Hindu temple

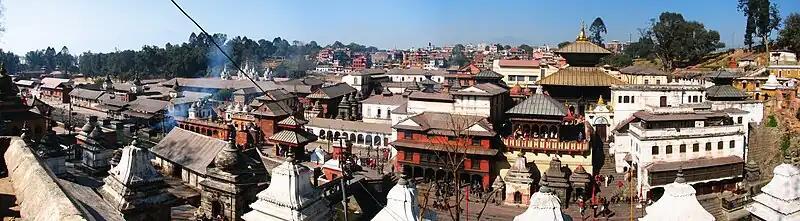

In West Bengal, the Bengali terra cotta temple architecture is found. Due to lack of suitable stone in the alluvial soil locally available, the temple makers had to resort to other materials instead of stone. This gave rise to using terracotta as a medium for temple construction. Terracotta exteriors with rich carvings are a unique feature of Bengali temples. The town of Bishnupur in West Bengal is renowned for this type of architecture. There is also a popular style of building known as Naba-ratna (nine-towered) or Pancha-ratna (five-towered). An example of Navaratna style is the Dakshineswar Kali Temple.